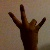
The image shows a hand gesture representing the number 7 in Indian Sign Language.